Sara Lou Harris Carter

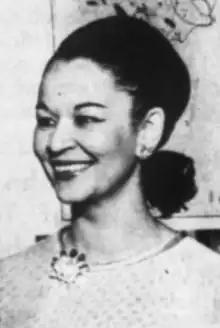
Sara Lou Harris Carter, from a 1968 publication of the US Department of State

Sara Lou Harris Carter (July 4, 1923 – December 16, 2016) was a pioneering African-American model who also became known as an entertainer, educator and humanitarian.